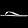
Label: Sandal